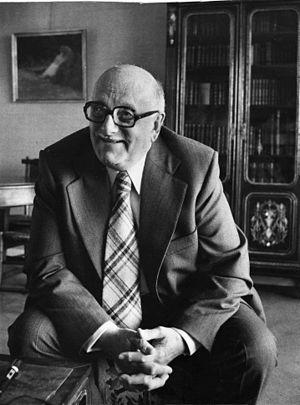
2000 X 3000 en 1934
Jean Tardieu, né le 1ᵉʳ novembre 1903 à Saint-Germain-de-Joux, dans l'Ain et mort le 27 janvier 1995 à Créteil, dans le Val-de-Marne, est un écrivain et poète français, inventeur extrêmement fécond, qui s'est essayé à produire dans tous les genres et tous les tons : humoriste aussi bien que métaphysicien, dramaturge et poète lyrique ou formaliste, il a déployé en plus de soixante ans une créativité exceptionnelle, faisant alterner une poétique classique avec le vers libre ou les tentatives audacieuses de l'écriture informelle. Avec une inquiétude métaphysique dissimulée sous l'humour, Jean Tardieu n'a cessé de se « demander sans fin comment on peut écrire quelque chose qui ait un sens ».